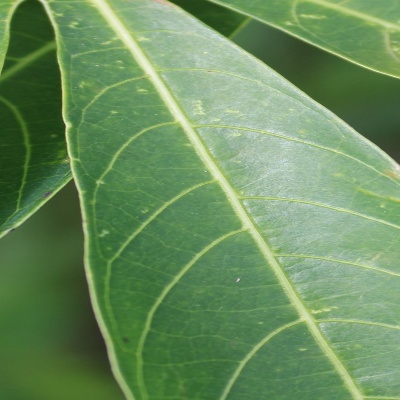
Crop: Cassava
Condition: green mite